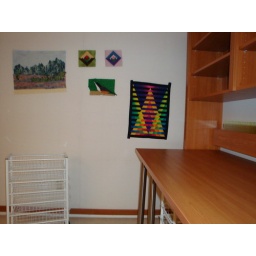
looking at design wall with cutting table, on left is basket that goes under 2 tables